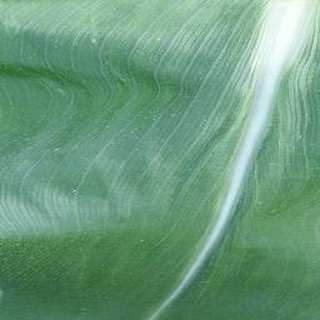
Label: healthy_corn